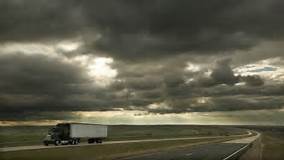
Weather: cloudy or overcast